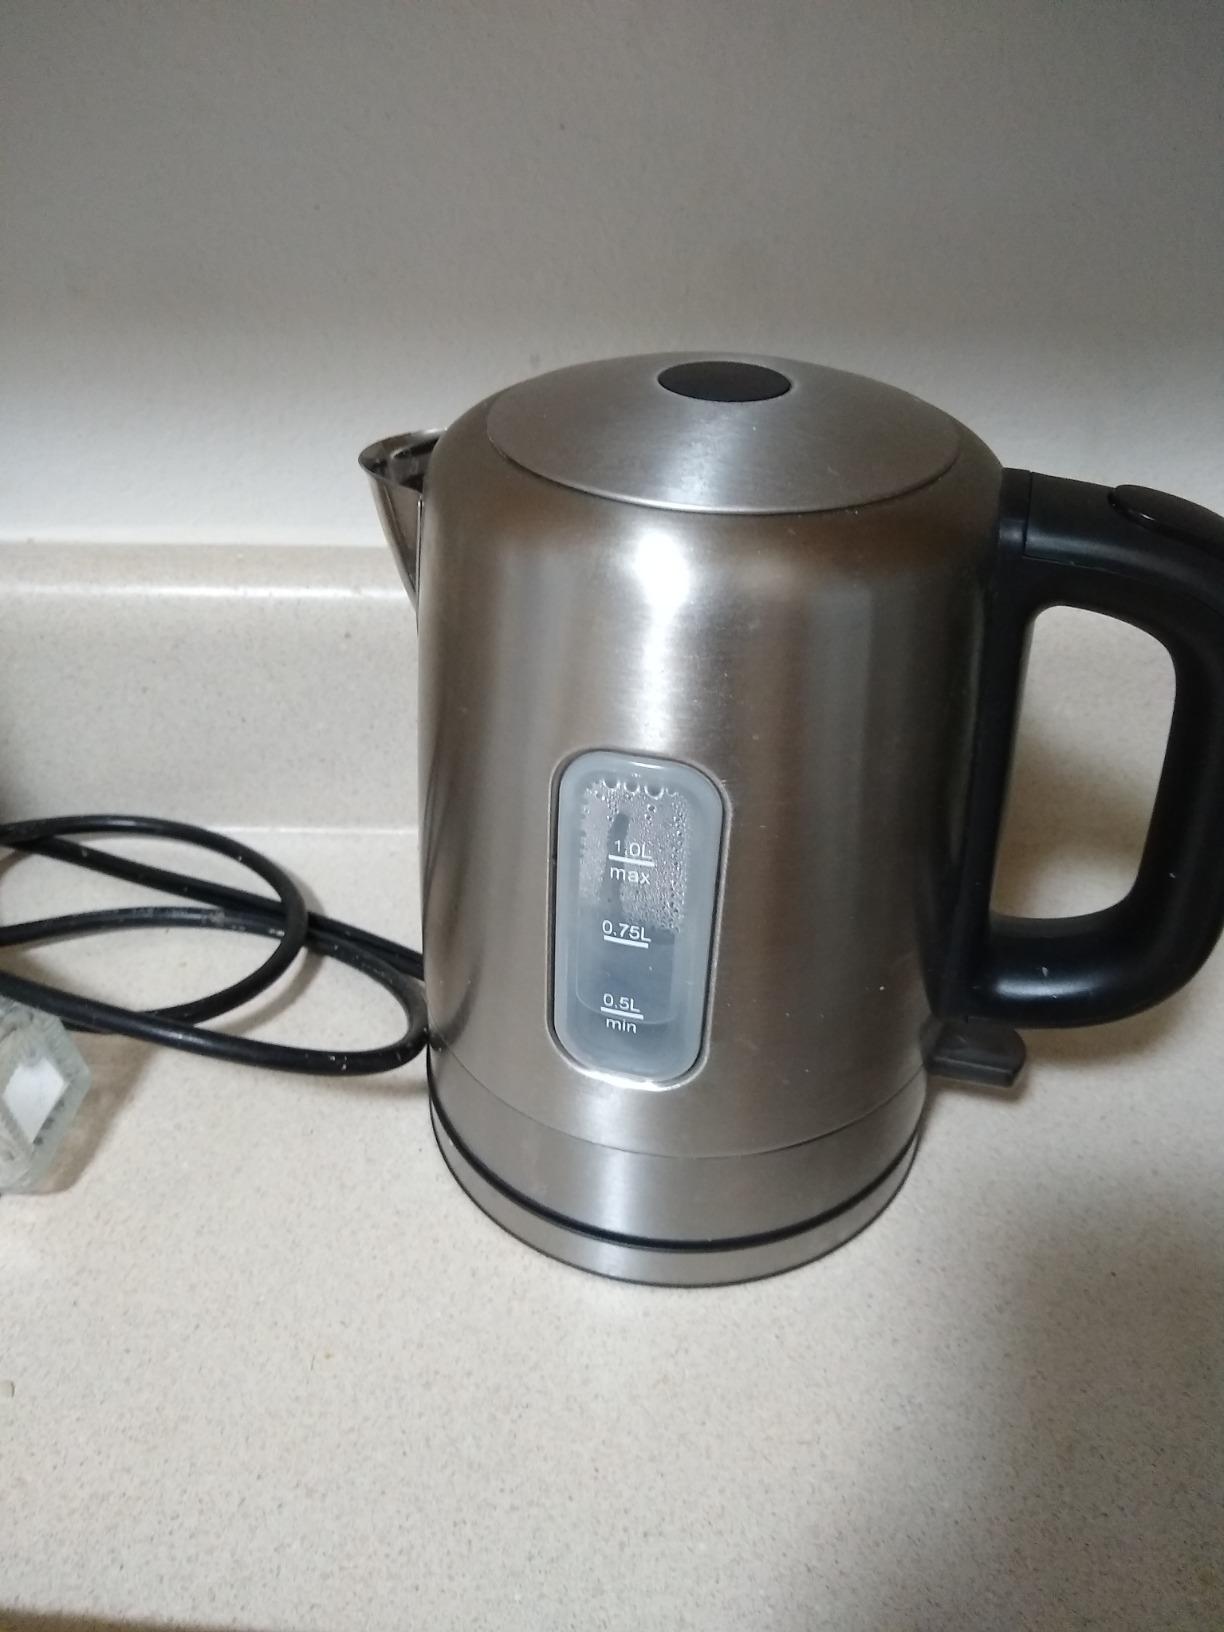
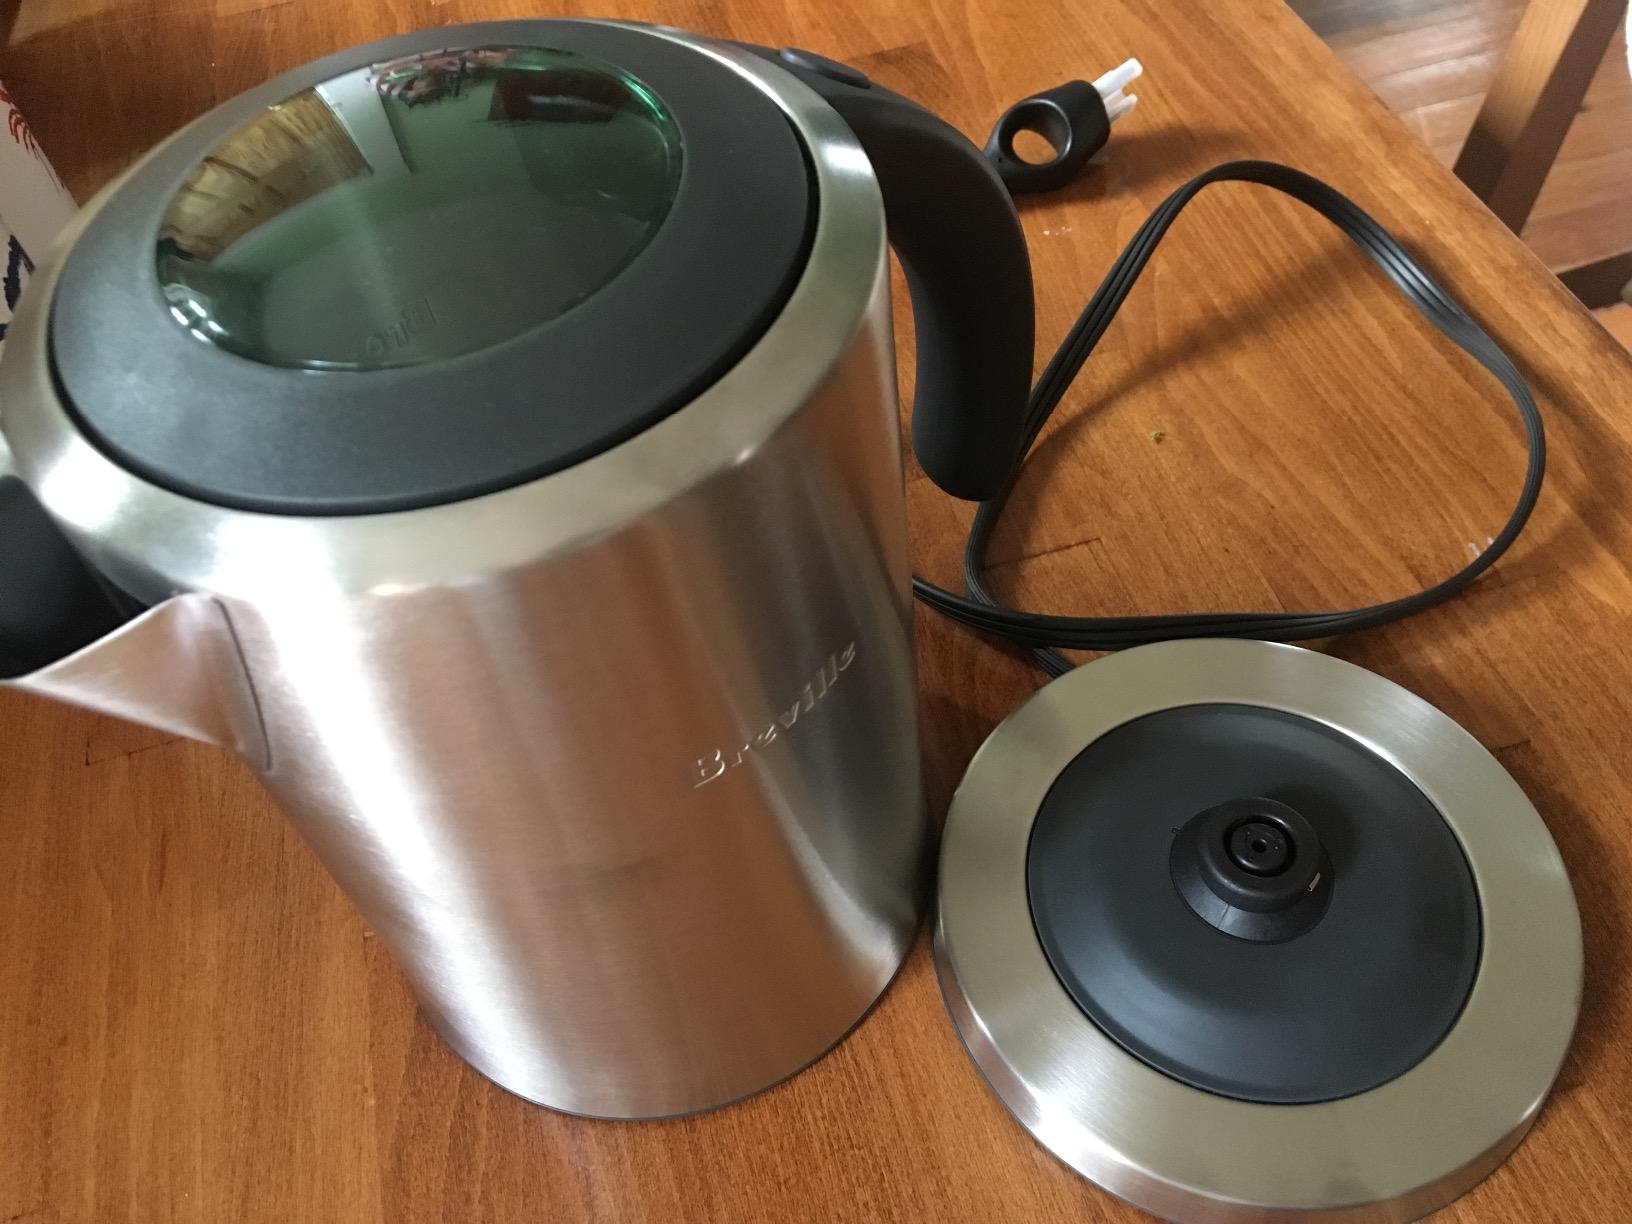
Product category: items_kettle
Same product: no